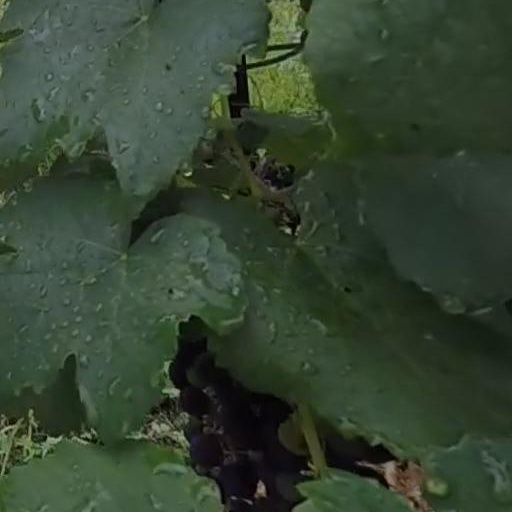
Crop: grape